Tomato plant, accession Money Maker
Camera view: tilt-top (135 deg); turntable rotation: 150 degrees
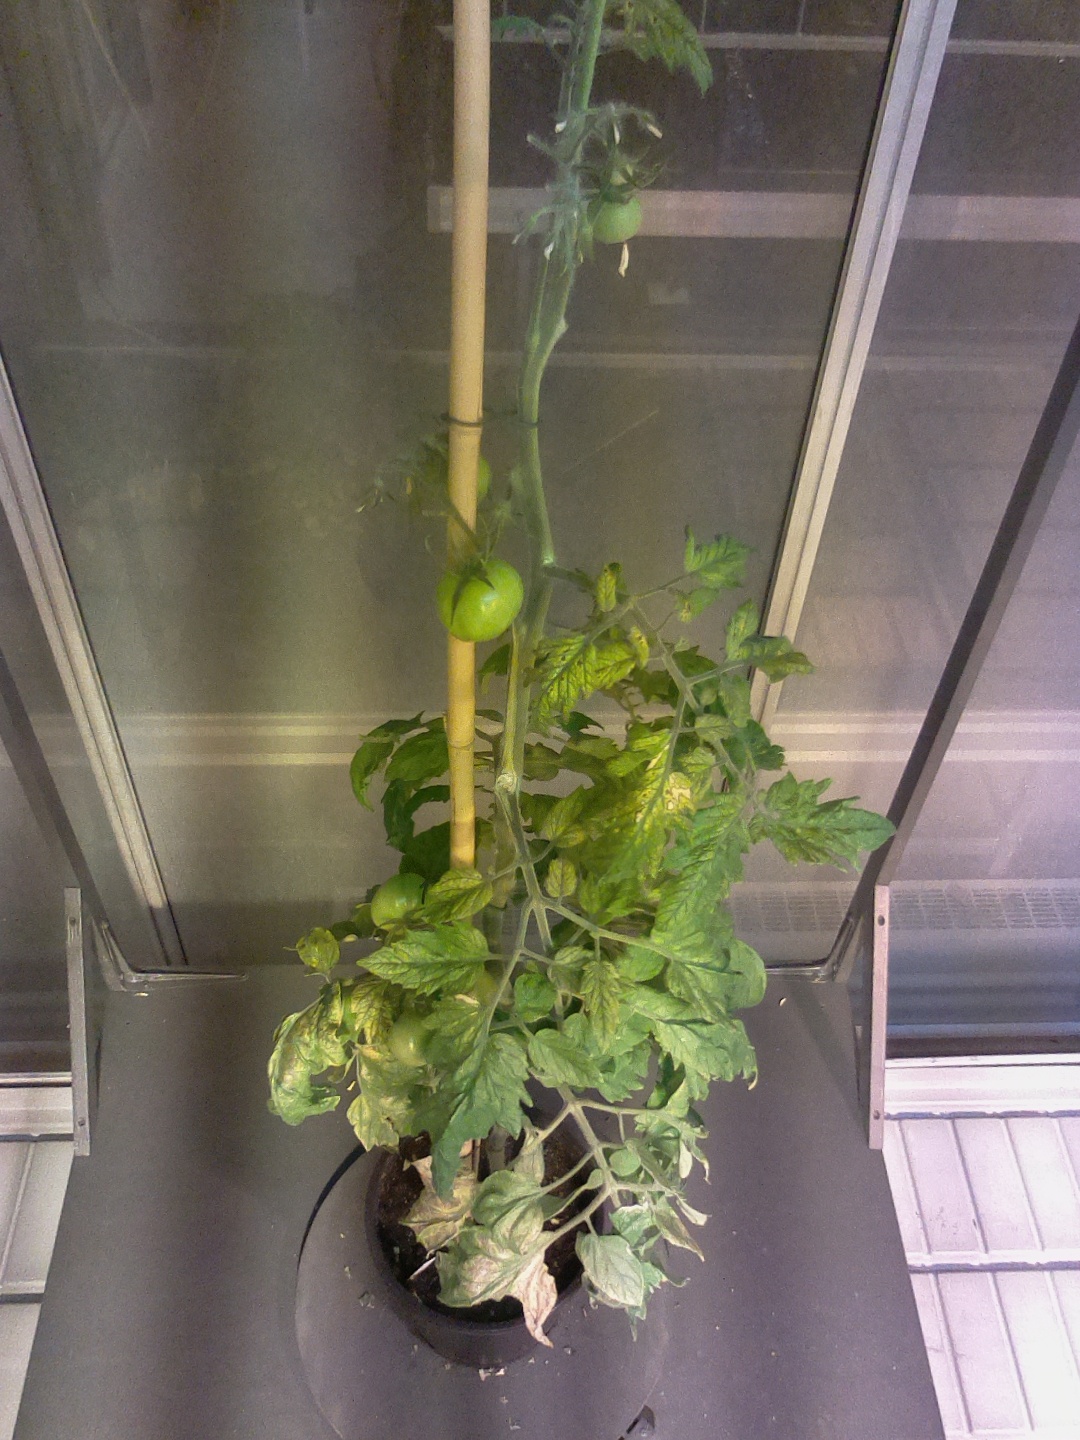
BBCH growth stage 78: 80% -90% of final fruit size